Aldo Moro

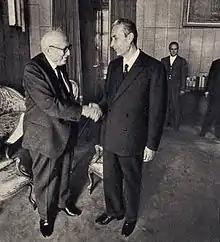
Moro with the PSI leader Pietro Nenni

On 25 June 1964, the government was beaten on the budget law for the Italian Ministry of Education concerning the financing of private education. On the same day, Moro resigned. During the presidential consultations for the formation of a new cabinet, Segni, the then moderate DC member and president of Italy, asked the PSI leader Pietro Nenni to exit from the government majority.